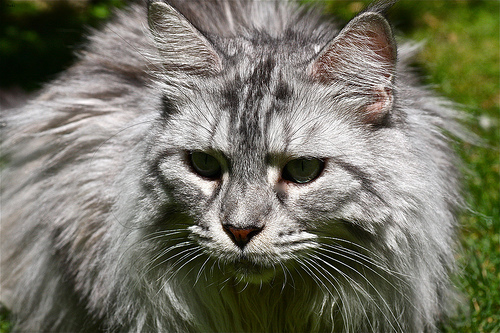
Animal: cat
Breed: Maine Coon